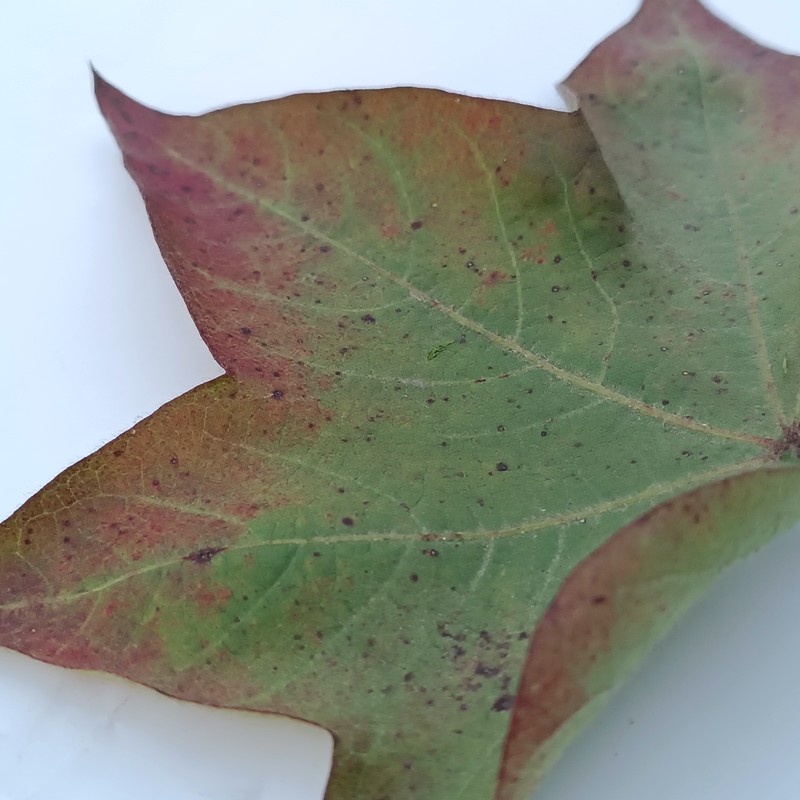
Label: Leaf Redding